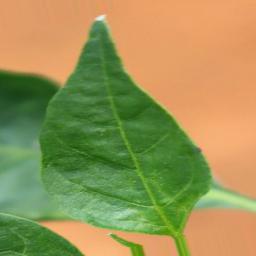
Label: healthy